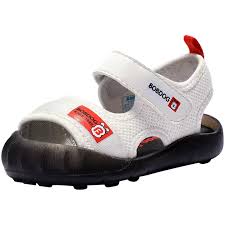
Waste category: shoes